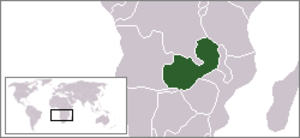
Les personnes lesbiennes, gays, bisexuelles et transgenres en Zambie peuvent faire face à des difficultés légales que ne connaissent pas les résidents non-LGBT.